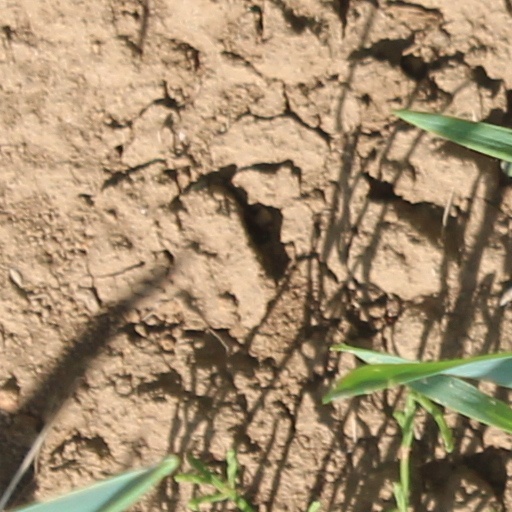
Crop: wheat